Wolfmother

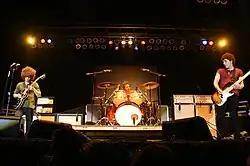
Wolfmother performing in May 2007

After producing a demo for Universal US imprint Interscope Records in Sydney, Wolfmother began recording their full-length debut studio album in California with producer Dave Sardy in May 2005. The band rehearsed for six weeks at Cherokee Studios, before recording at Sound City, Pass and Sunset Sound Studios. Sardy took a minimalist approach to production, aiming to capture the "raw, emotive" nature of the band's live shows and prioritising "the perfect feeling" over a "faultless performance". Additional contributors to the record included Lenny Castro (percussion), Dan Higgins (flute) and Sardy himself (percussion). "Mind's Eye" was released as the first single from the upcoming album on 16 October 2005, which reached number 29 on the Australian Singles Chart.